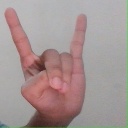
अक्षर: श